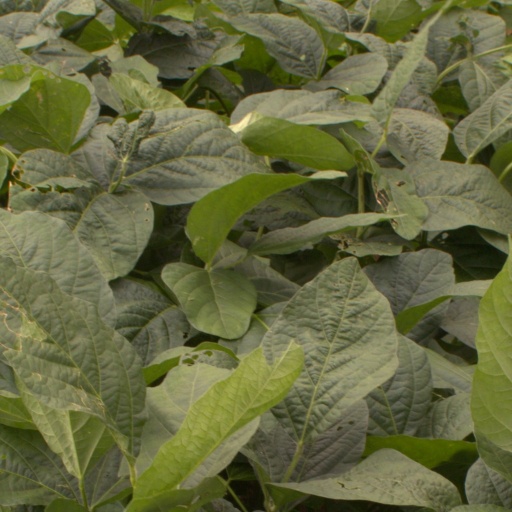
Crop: soybean